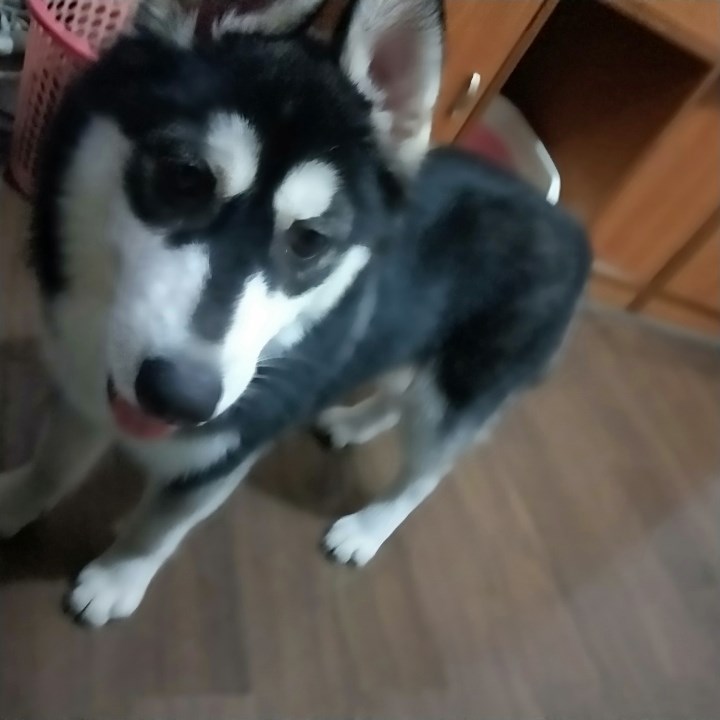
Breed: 1160-n000003-Siberian_husky